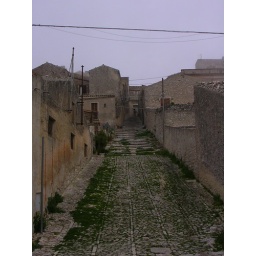
grass in the street